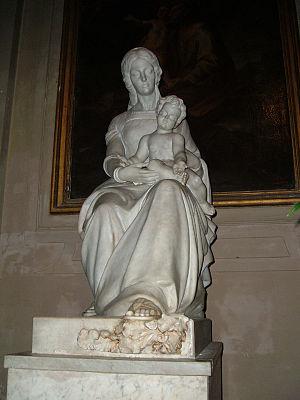
Statue de la Vierge de Bétharram dans l'église Notre-Dame des Miracles à Rome.
Le sanctuaire Notre-Dame de Bétharram est un sanctuaire marial sis à Lestelle-Bétharram, commune du département des Pyrénées-Atlantiques en France.
L'église de Santa Maria dei Miracoli est une église située à Rome, dans le quartier de Campo Marzio, sur la Piazza del Popolo, entre la Via del Corso et la Via di Ripetta ou au sommet du Trident. Elle est connue sous le nom d'église jumelle de Santa Maria in Montesanto, bien que les deux églises présentent quelques différences.